The Football Star

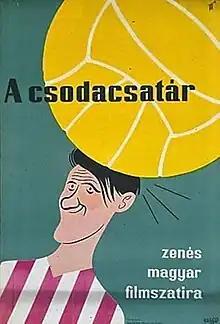

The Football Star (Hungarian: A csodacsatár) is a 1957 Hungarian sports comedy film directed by Márton Keleti and starring Imre Pongracz as the football star, Kamill Feleki, László Ungváry and Manyi Kiss. It features a number of cameos from Ferenc Puskás and other footballers of the Hungarian national Golden Team, who had finished as runners-up at the 1954 World Cup. It was shot at the Hunnia Studios in Budapest. The film's sets were designed by the art director Zoltán Fülöp.